Datchet

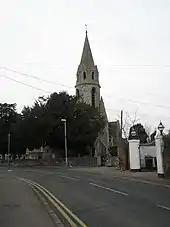
St Mary's Church with its octagonal tower

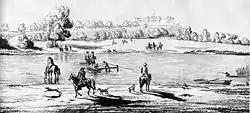
Datchet Mead and Datchet Ferry in 1686 with Windsor Castle in the background

In 1249, Henry III gave a great oak from Windsor Forest to make a barge for passage from Windsor to Datchet. In 1350, Edward III gave Datchet Church as part of the endowment of his new church and college of St George at Windsor Castle. St. Mary's church originated as a rectory in the 13th century. A church, dated from 1559 by the parish registers, was dismantled in 1857, rebuilt, and reopened in 1860. It is notable in that its tower is octagonal, the greater number of church towers being square or round. On the dissolution of the monasteries, the Crown confiscated the rectory, which was sold by Parliament in 1659 to William Stanbridge and Thomas Roberts.